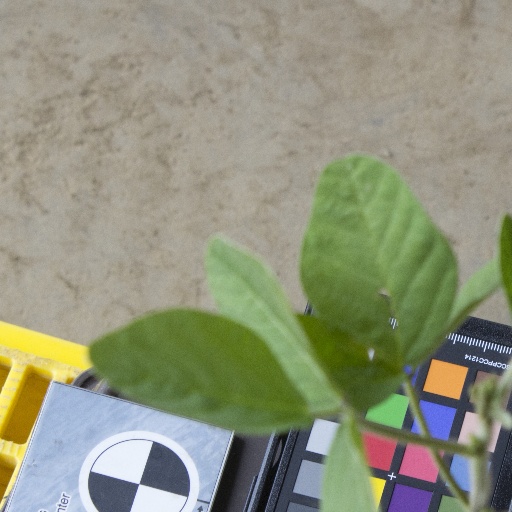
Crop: soybean